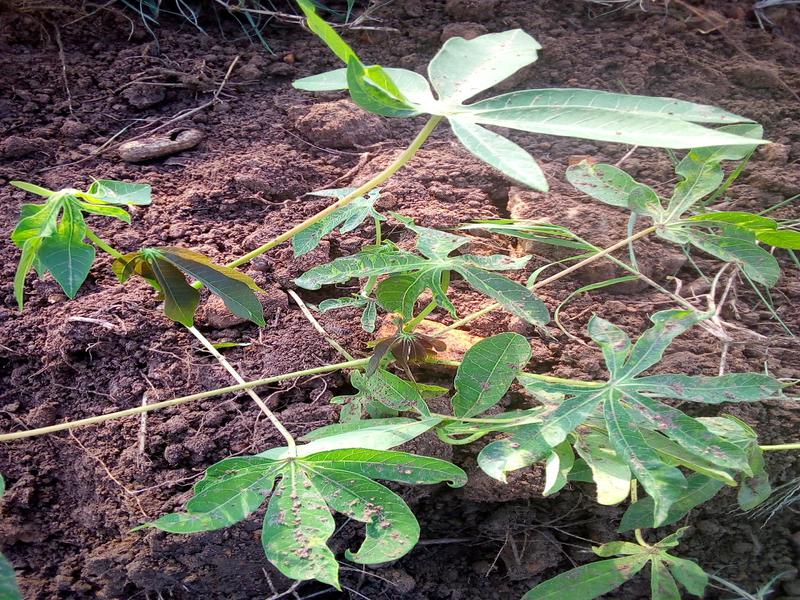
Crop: cassava
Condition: healthy